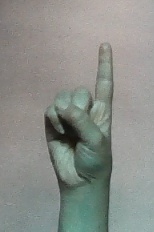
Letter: bb